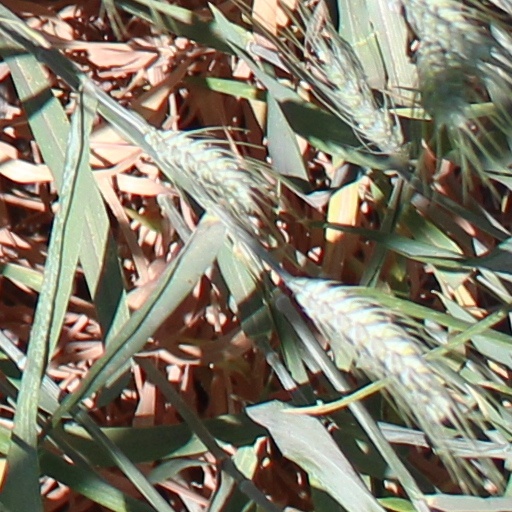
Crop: wheat